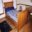
Label: bed